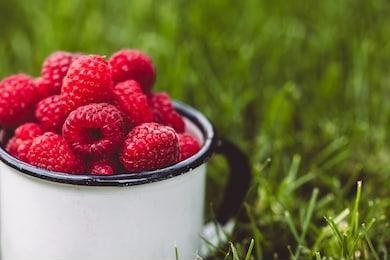
Label: raspberry